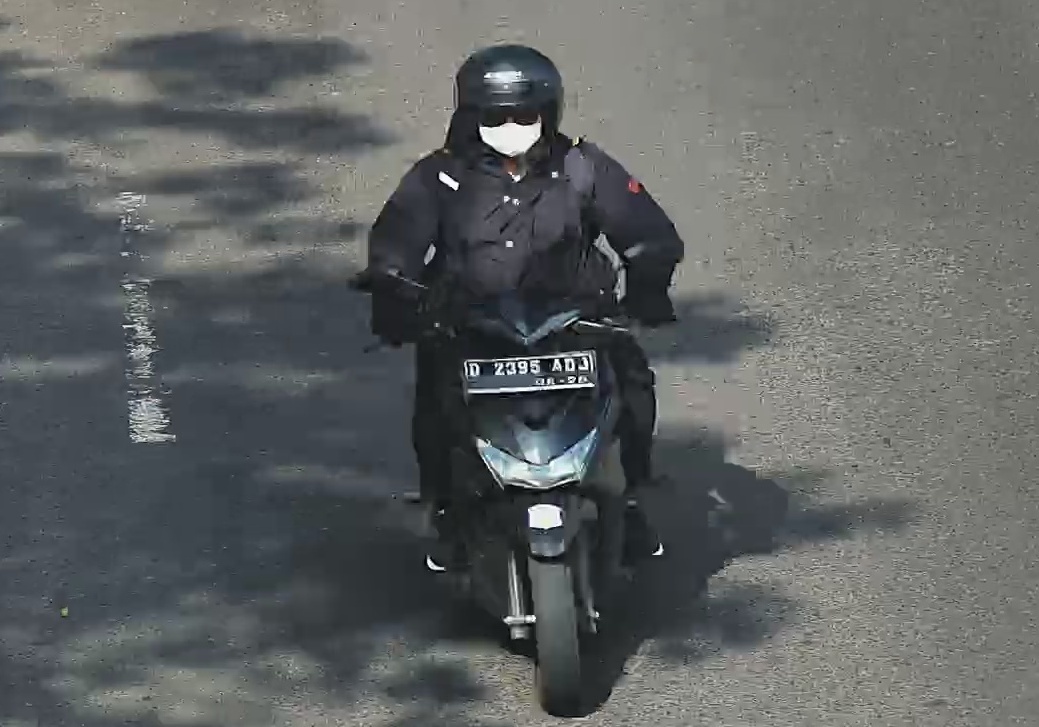
person-with-helmet: 1
person-without-helmet: 0